Trial Bay Gaol

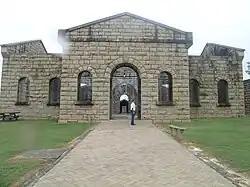

Trial Bay Gaol is a heritage-listed former public works prison and internment camp at Cardwell Street, Arakoon, Kempsey Shire, New South Wales, Australia.